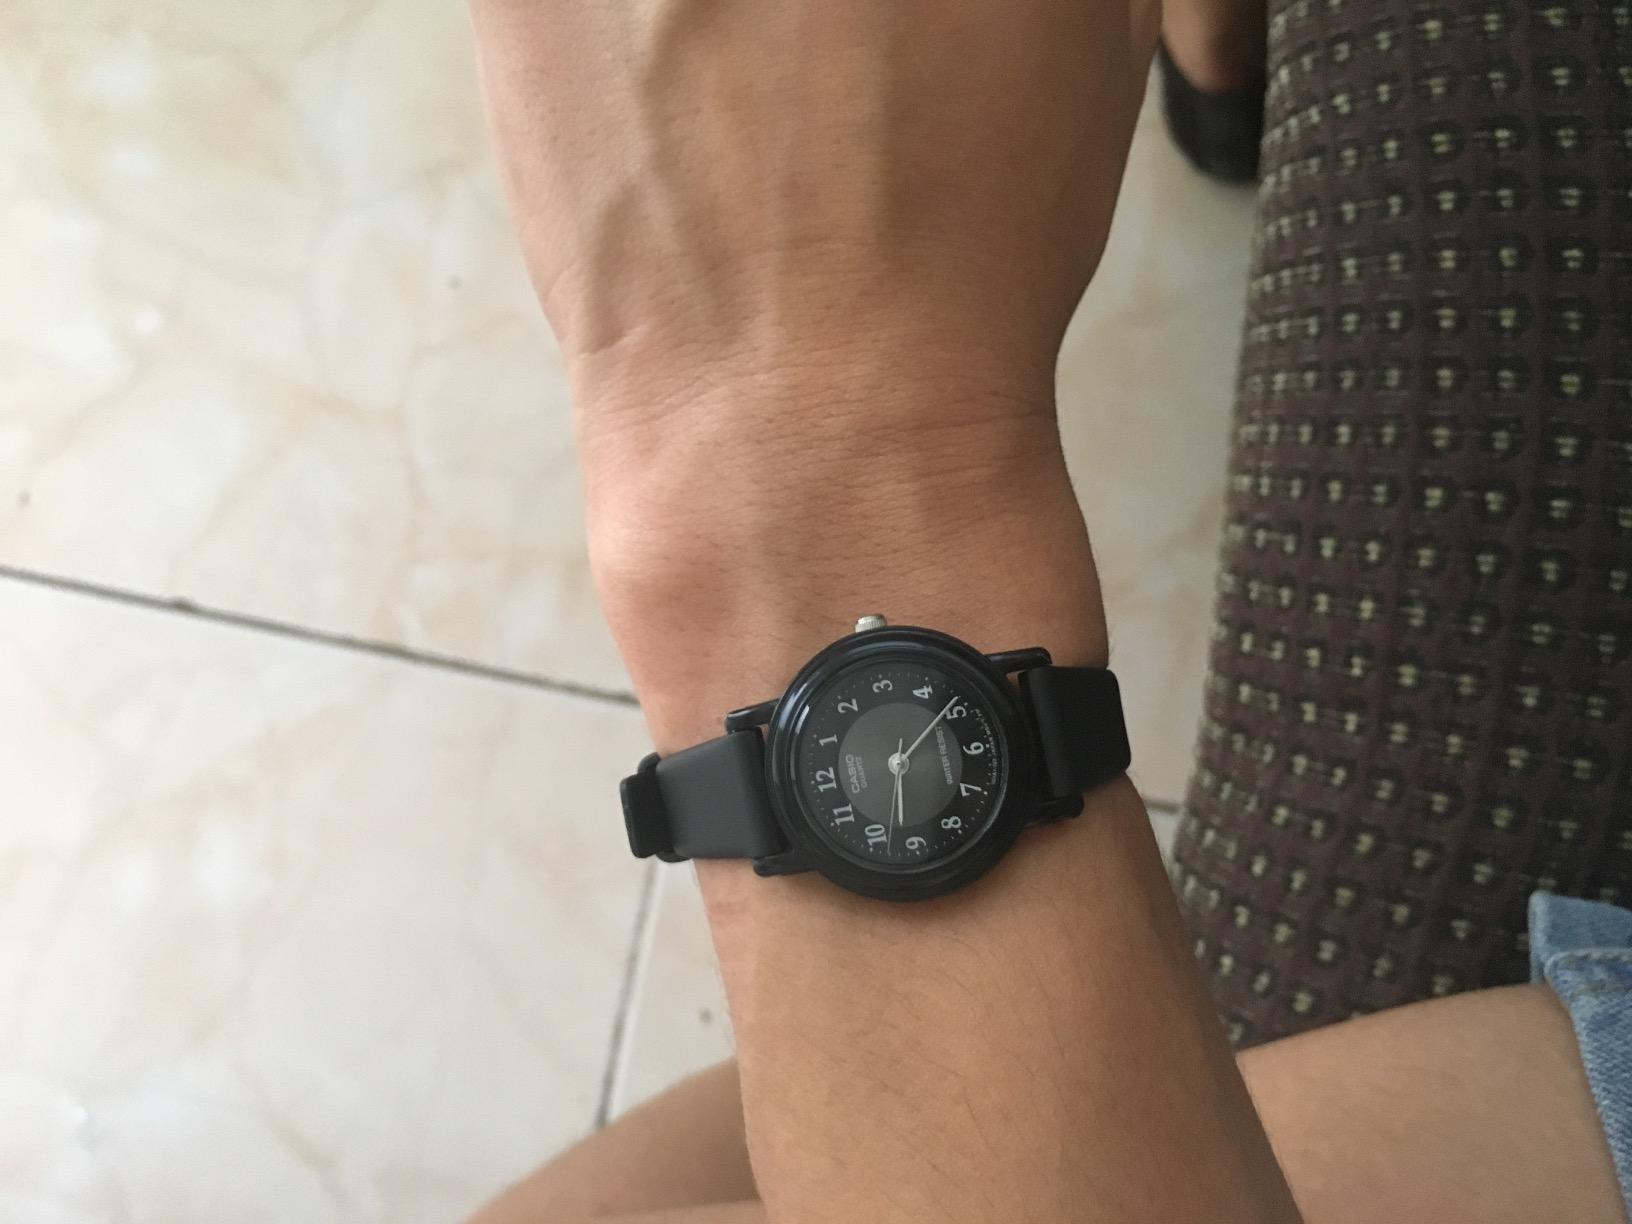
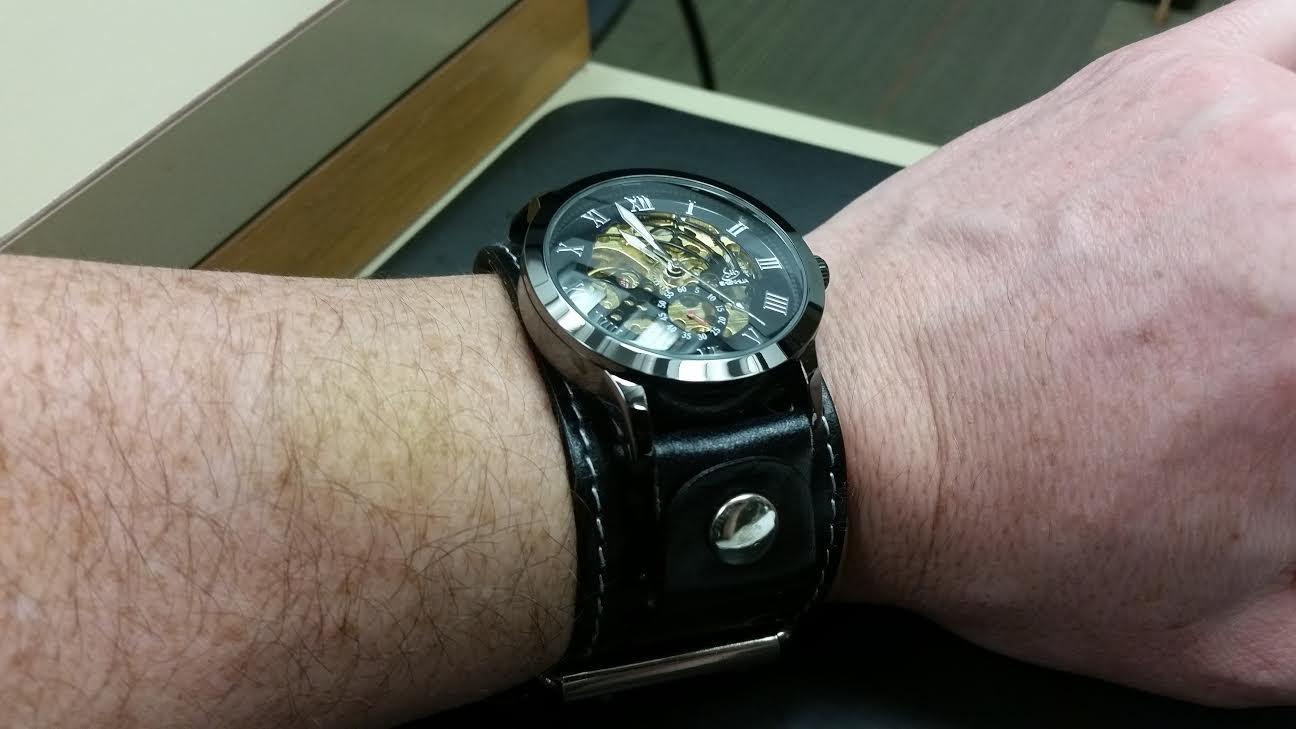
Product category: accessories_watch
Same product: no